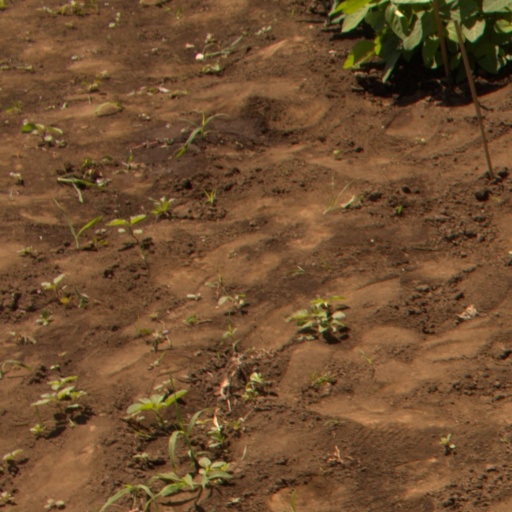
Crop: soybean